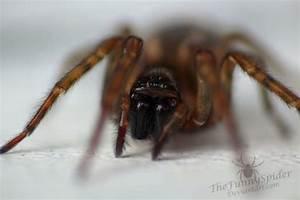
spider